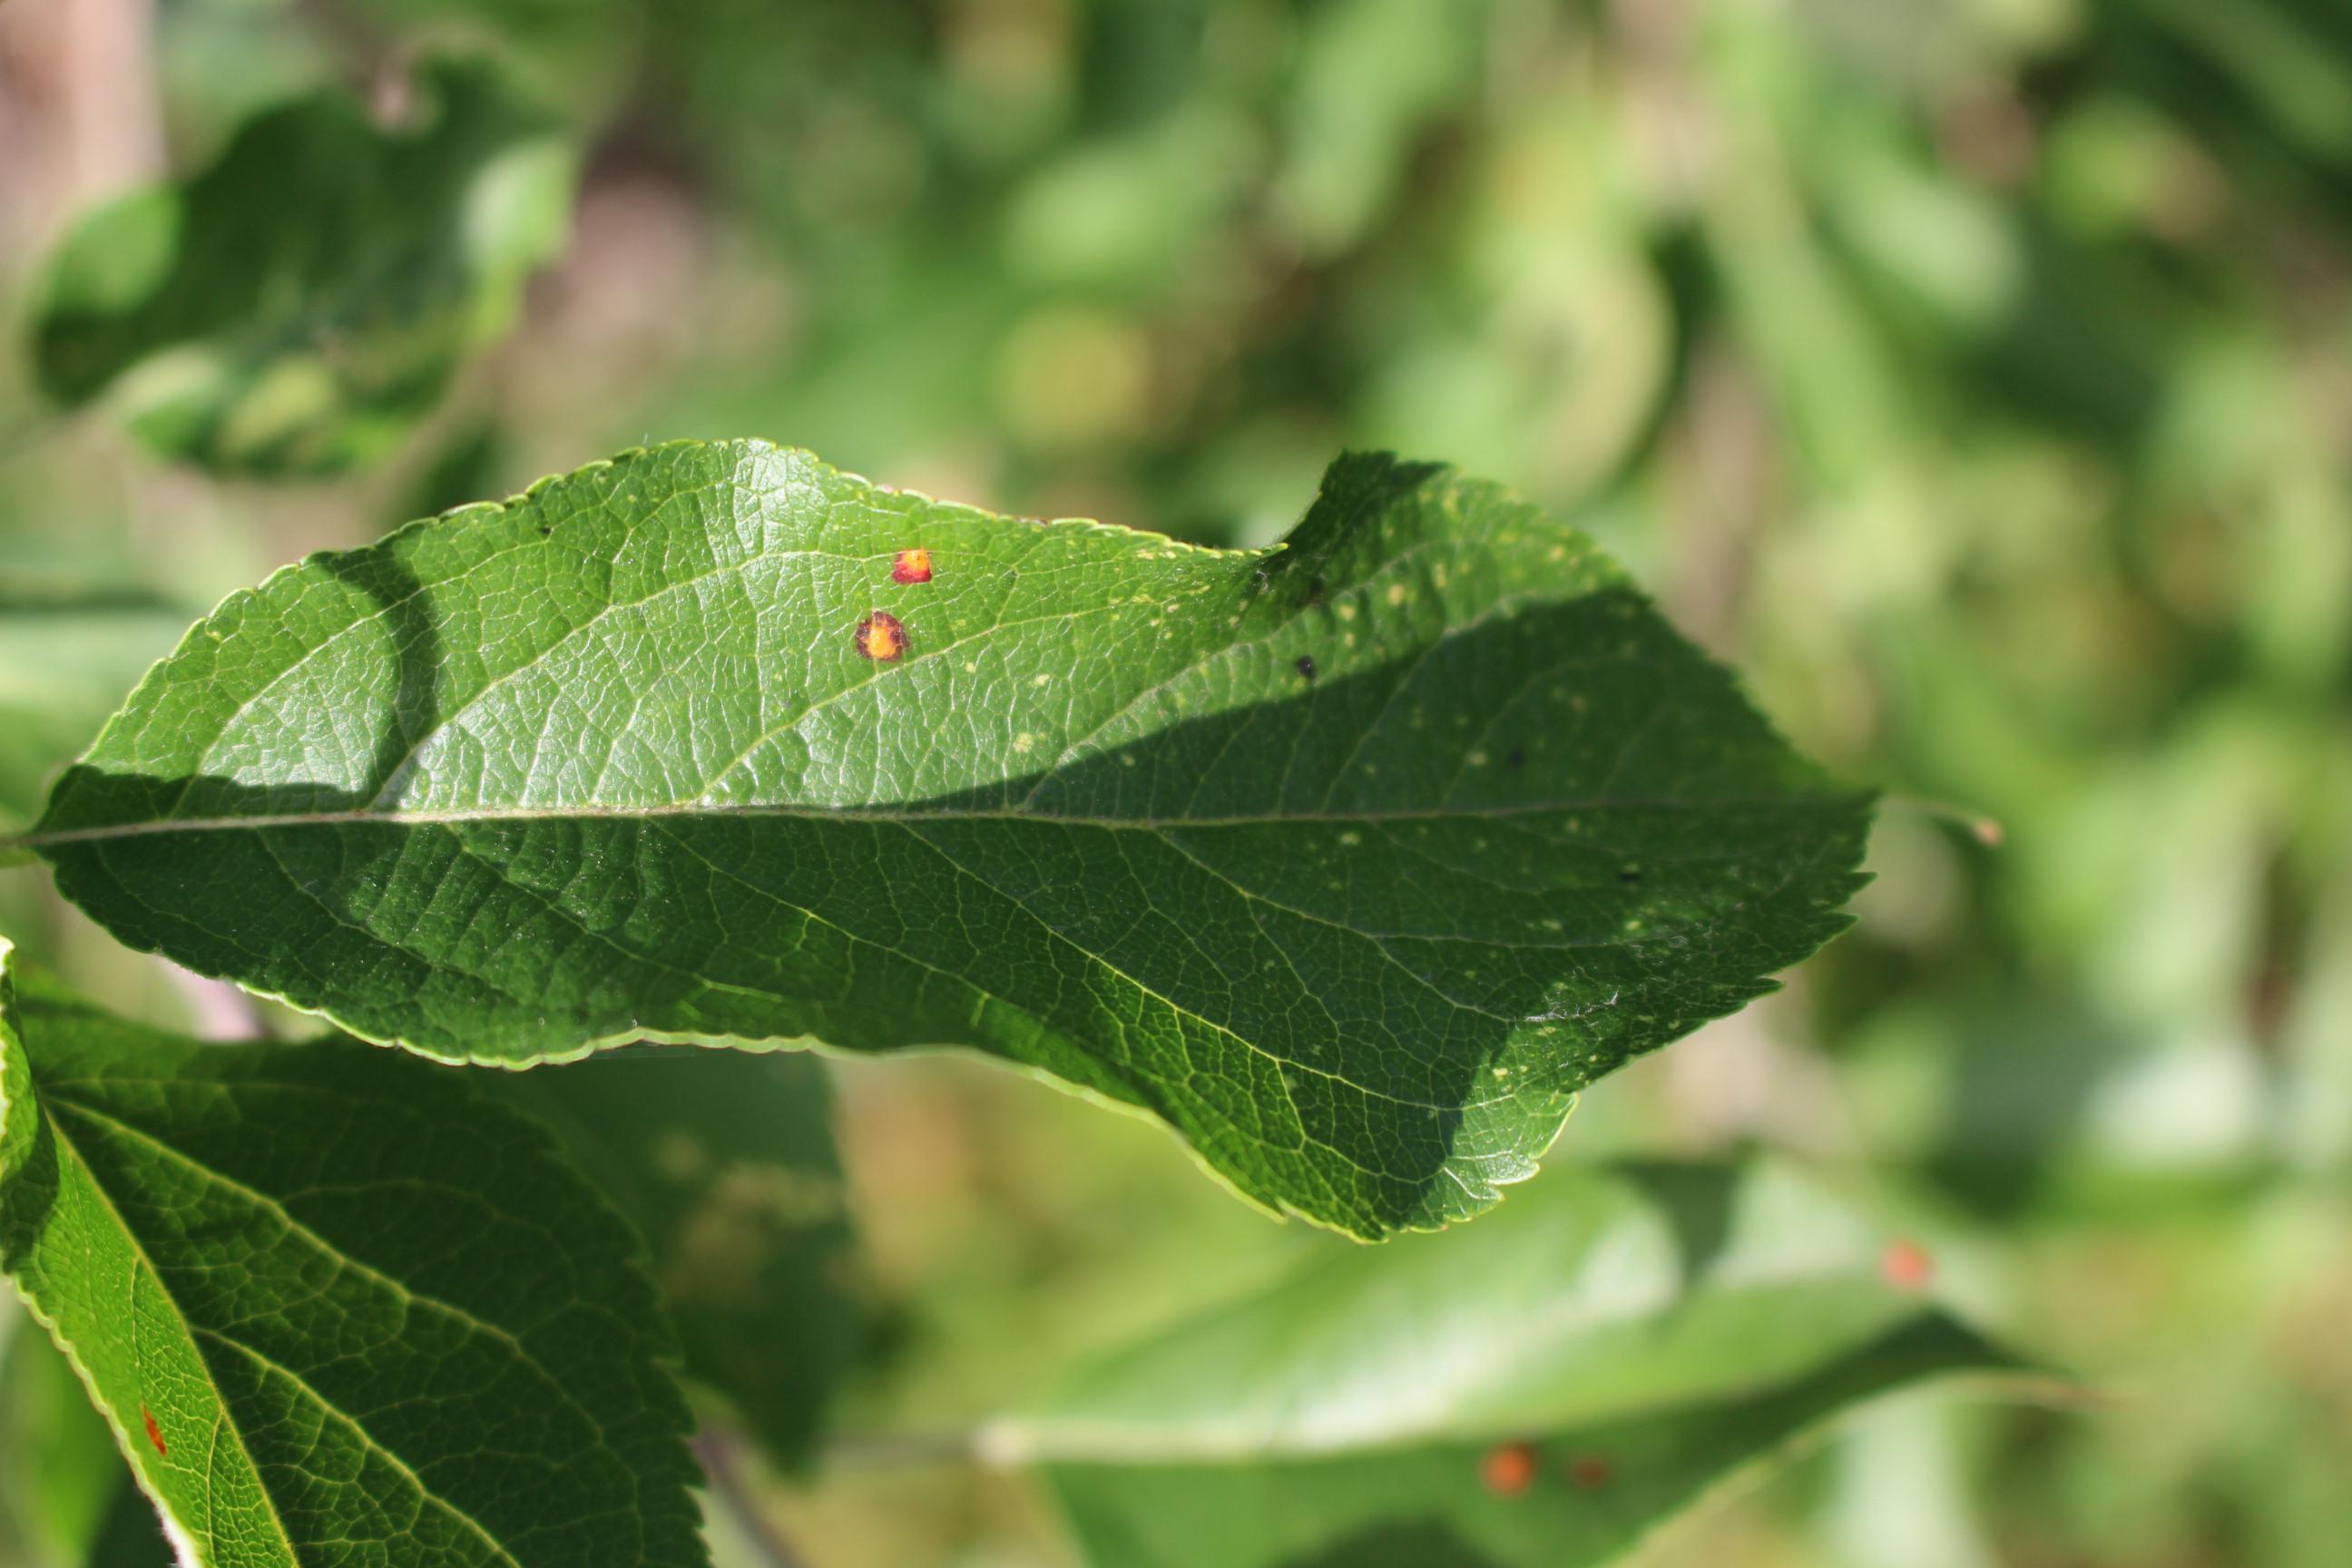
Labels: rust